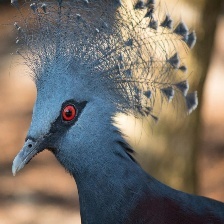
Species: VICTORIA CROWNED PIGEON
Scientific name: GOURA VICTORIA